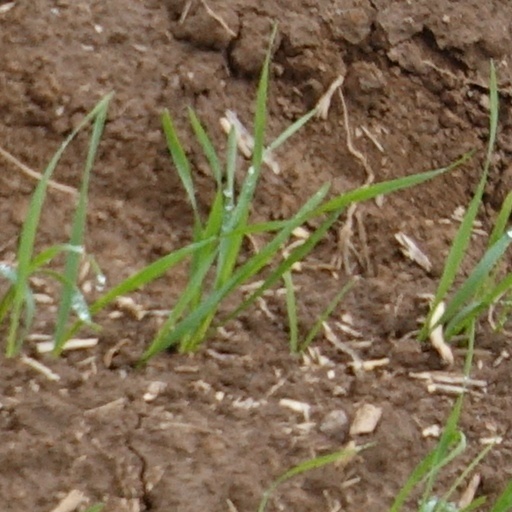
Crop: wheat